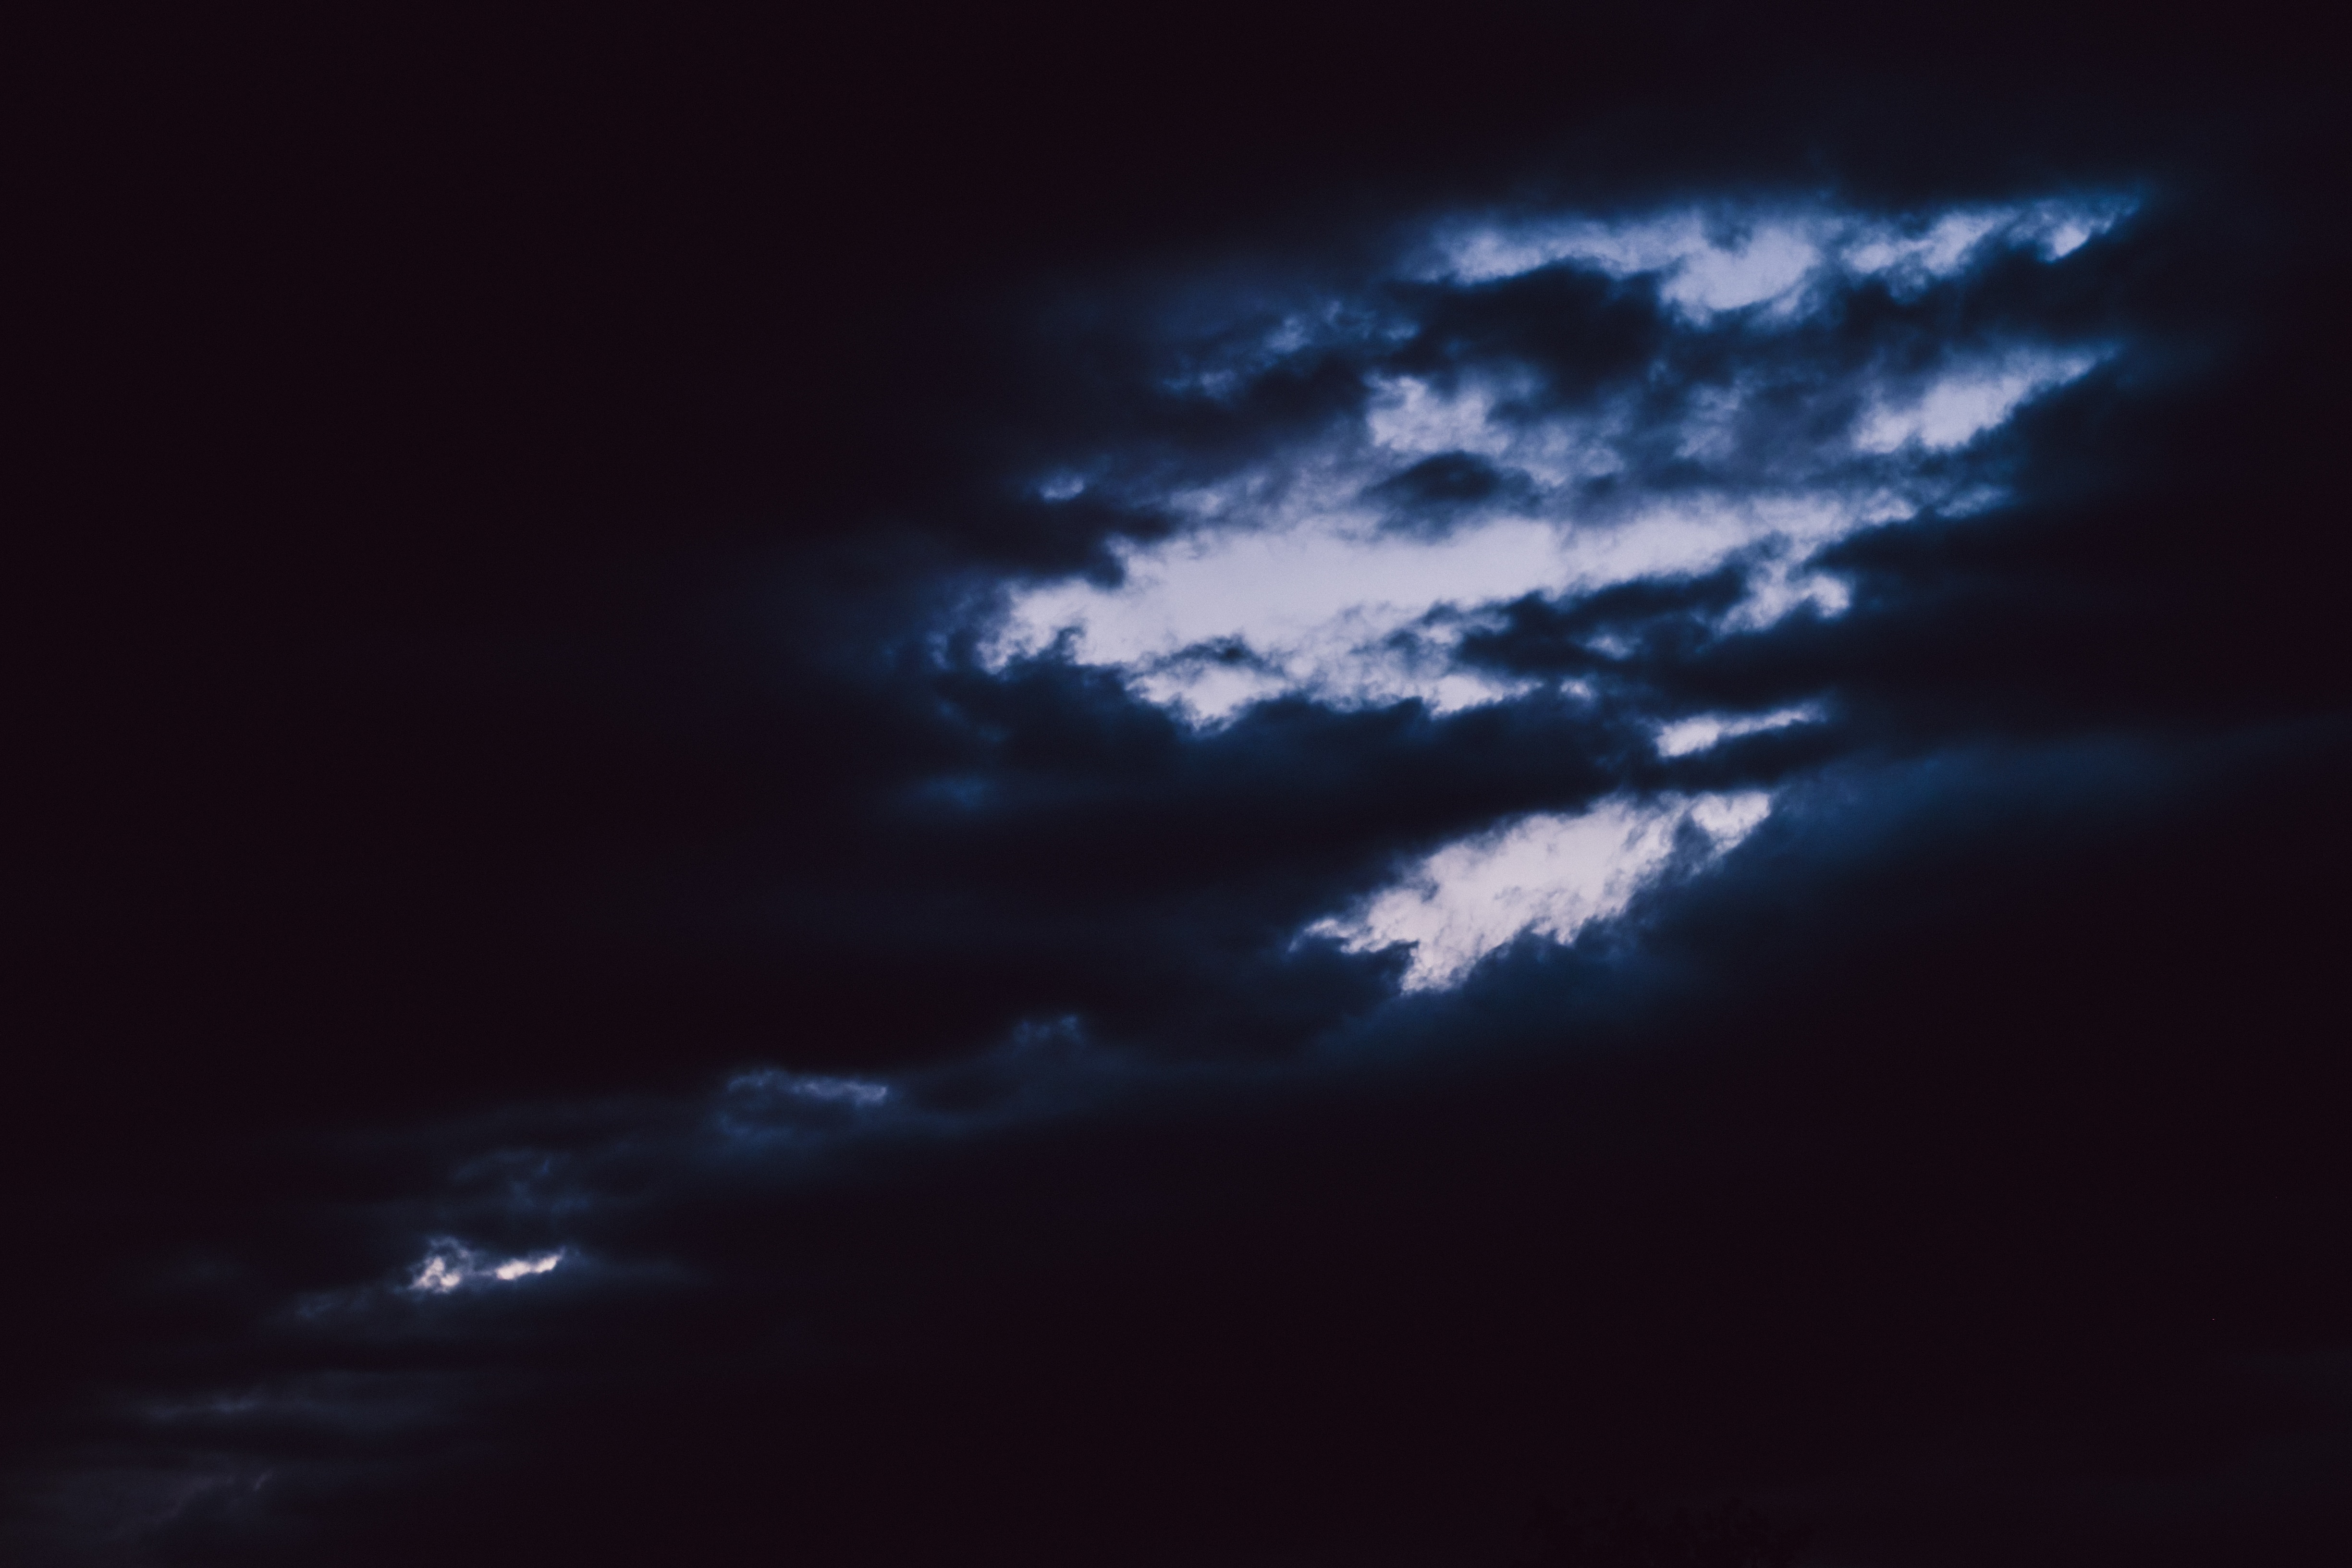
horizon, light, cloud, sky, night, sunlight, atmosphere, dusk, darkness, moonlight